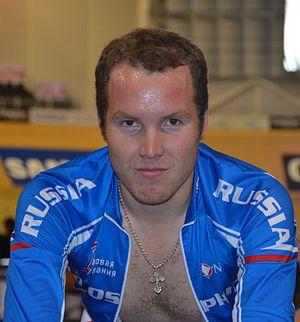
Dmitriy Sokolov est un coureur cycliste russe, membre de l'équipe Lokosphinx.